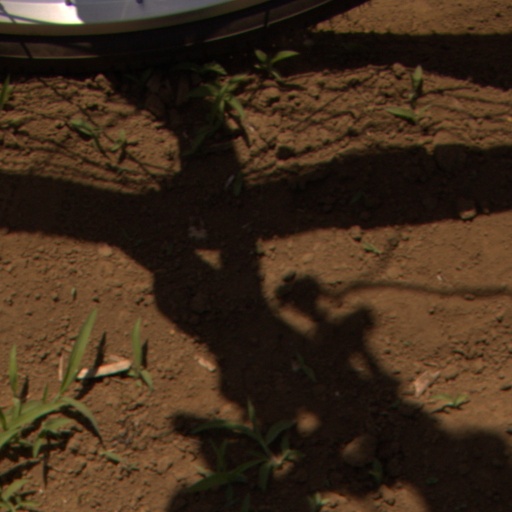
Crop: Jerusalem artichoke